348 May

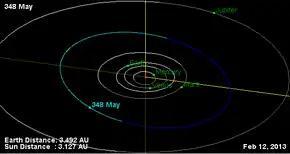
Orbital diagram

348 May is a large Main belt asteroid. It was discovered by Auguste Charlois on 28 November 1892 in Nice, and was named for the German author Karl May. This asteroid is orbiting the Sun at a distance of with a period of and an eccentricity (ovalness) of 0.067. The orbital plane is inclined at an angle of 9.7° to the plane of the ecliptic. During its orbit, this asteroid has made close approaches to the dwarf planet Ceres. For example, in September 1984 the two were separated by .